Tasikmalaya Regency

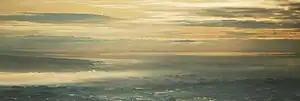
The Ten Thousand Hills, hummocky deposits from the eruption of Mount Galunggung

The origin of the name Tasikmalaya is uncertain. The word has no apparent meaning in local languages. Three possibilities have been proposed, all of which are combinations of Sundanese words: (1) the name may be a conflation of "tasik" and "(ma)layah", literally "an ocean of hills"; (2) the source words may be "tasik", "jeung", and "laya", meaning "large tracts of sand"; (3) the name's original words may be "Tasik" (lake, sea), and "Malaya" (a chain of mountains or highlands), also meaning "an ocean of hills". The "ocean" or large area is presumed to begin at Sukapura, formerly called Tawang or Tawang-Galunggung. "Tawang" means paddy fields or literary "a wide range of an open space". The eruption of Mount Galunggung created mountains, hills, and mounds of scattered sand in the formerly open region of Sukapura.